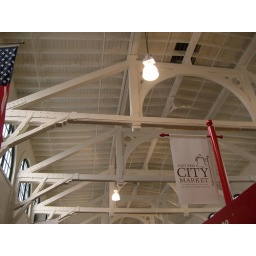
The market was built by shipwrights who crowned the structure with a roof in the shape of a ship's hull.